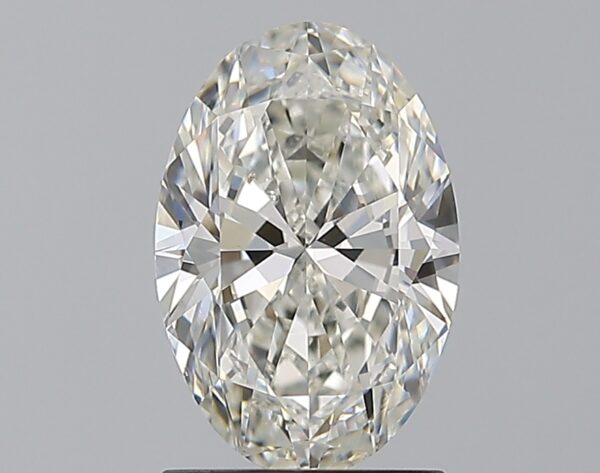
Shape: oval
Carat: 1.5
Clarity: SI1
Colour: H
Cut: EX
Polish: VG
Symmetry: EX
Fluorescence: F
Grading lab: GIA
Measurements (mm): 9.47 x 6.31 x 3.84